Viosinho

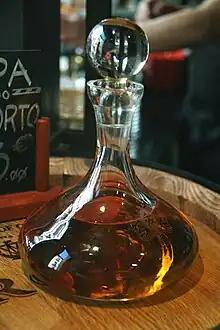
Viosinho is often used as a blending variety in Port wine production.

Viosinho is a white Portuguese wine grape variety that is grown primarily in northern Portugal where it attains high acidity levels. It is primarily found in the Trás-os-Montes and Douro DOCs. It is used primarily as a blending grape where it adds structures and flavor to both still and fortified Port wines.